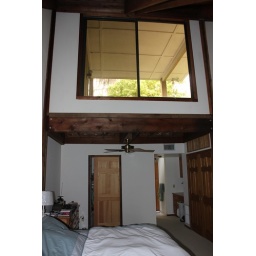
Mike's floor size window in his room